Veneto

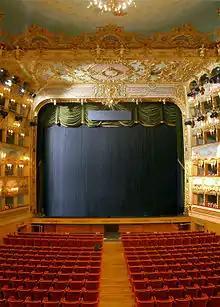
Teatro La Fenice

Veneto hosts one of the oldest universities in the world, the University of Padua, founded in 1222. OECD investigations show that school education achievements in North-Eastern Italy (whose population comes mainly from Veneto) are the highest in Italy. In 2003 the university had approximately 65,000 students.